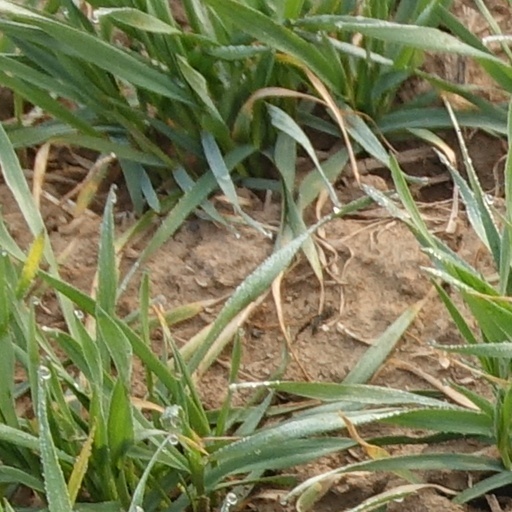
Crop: wheat